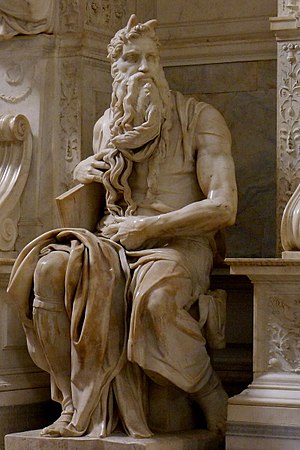
Moses (Michelangelo)
Michelangelos Moses
Moses er en marmorskulptur udført af Michelangelo 1513–1515, der står i kirken San Pietro in Vincoli i Rom. Skulpturen blev bestilt i 1505 til Pave Julius 2.'s monumentale grav i Peterskirken. Skulpturen forestiller Moses med lovens tavler og horn i panden baseret på en beskrivelse i Vulgata, den latinske oversættelse af Biblen, der blev anvendt på den tid.